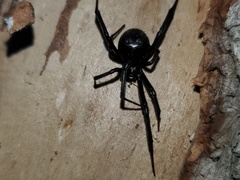
Species: Lactrodectus_hesperus